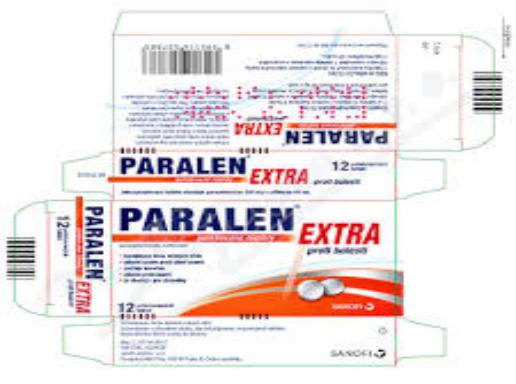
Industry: Medical